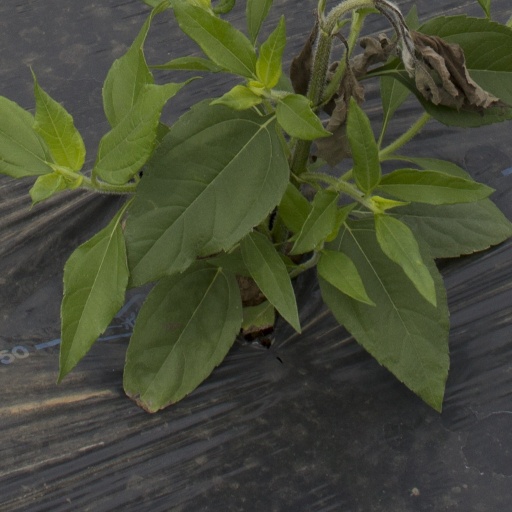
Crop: Jerusalem artichoke